Any Wife

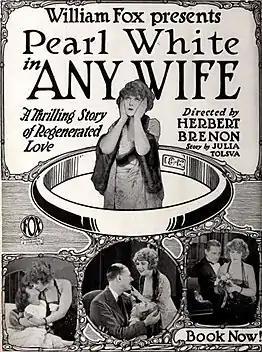
Any Wife 1922 ad

As described in a film magazine, Myrtle Hill (White) is the wife of John Hill (Emery), a successful contractor who, because of his devotion to his work, he neglects his wife. He has to make a hurried business trip to San Francisco and wants his wife and child to accompany him. After debating the matter, the wife falls asleep and dreams that she has divorced her husband and married a draftsman. He mistreats her and casts her off for an actress. The actress, sympathizing with her, brings the wife face-to-face with this husband, but he turns against her. She attempts suicide by jumping from a high bridge into the water, but then wakes up with her hand in an aquarium. She hurriedly dresses and together with her little boy Cyril (Johnson) accompanies her husband on his trip.